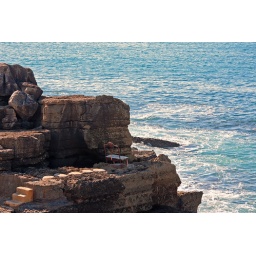
The best seat in the house